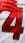
Number: 4